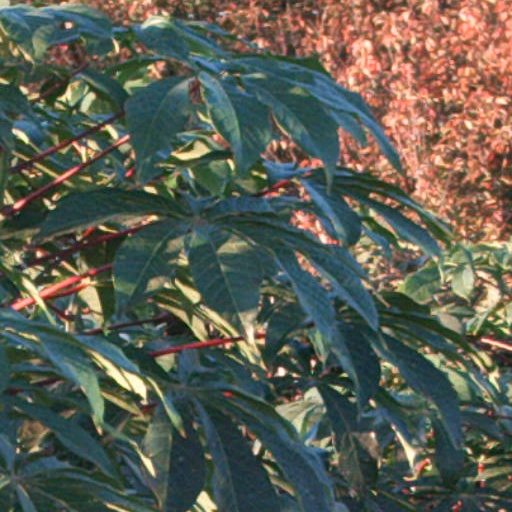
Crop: cassava